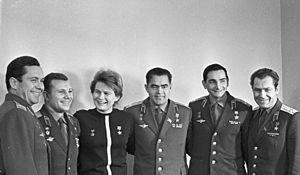
Les six cosmonautes des missions du programme Vostok
Valentina Vladimirovna Terechkova est la première femme à effectuer un vol dans l'espace. C'est une pionnière de la conquête spatiale. Elle reste encore aujourd'hui, la seule femme à avoir effectué un vol solitaire en orbite. Seule à bord de son vaisseau spatial Vostok 6 qui décolle le 16 juin 1963 du cosmodrome de Baïkonour, elle passe près de trois jours en orbite basse dans le cadre d'un vol conjoint avec Valeri Bykovski lancé de son côté à bord du vaisseau Vostok 5 deux jours auparavant.